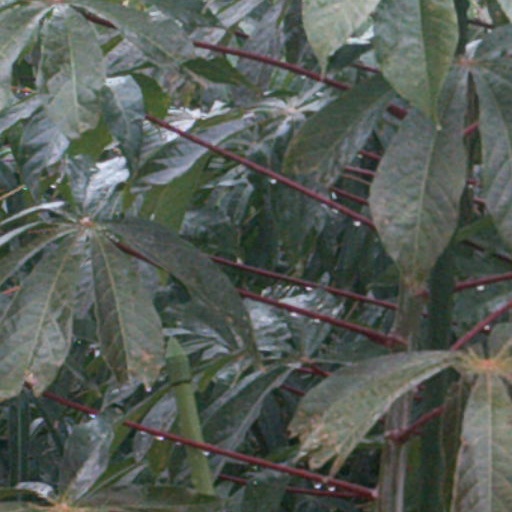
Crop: cassava